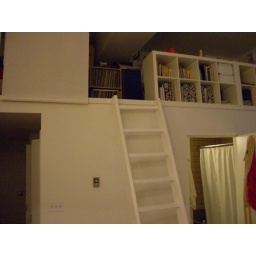
around the house & library 007